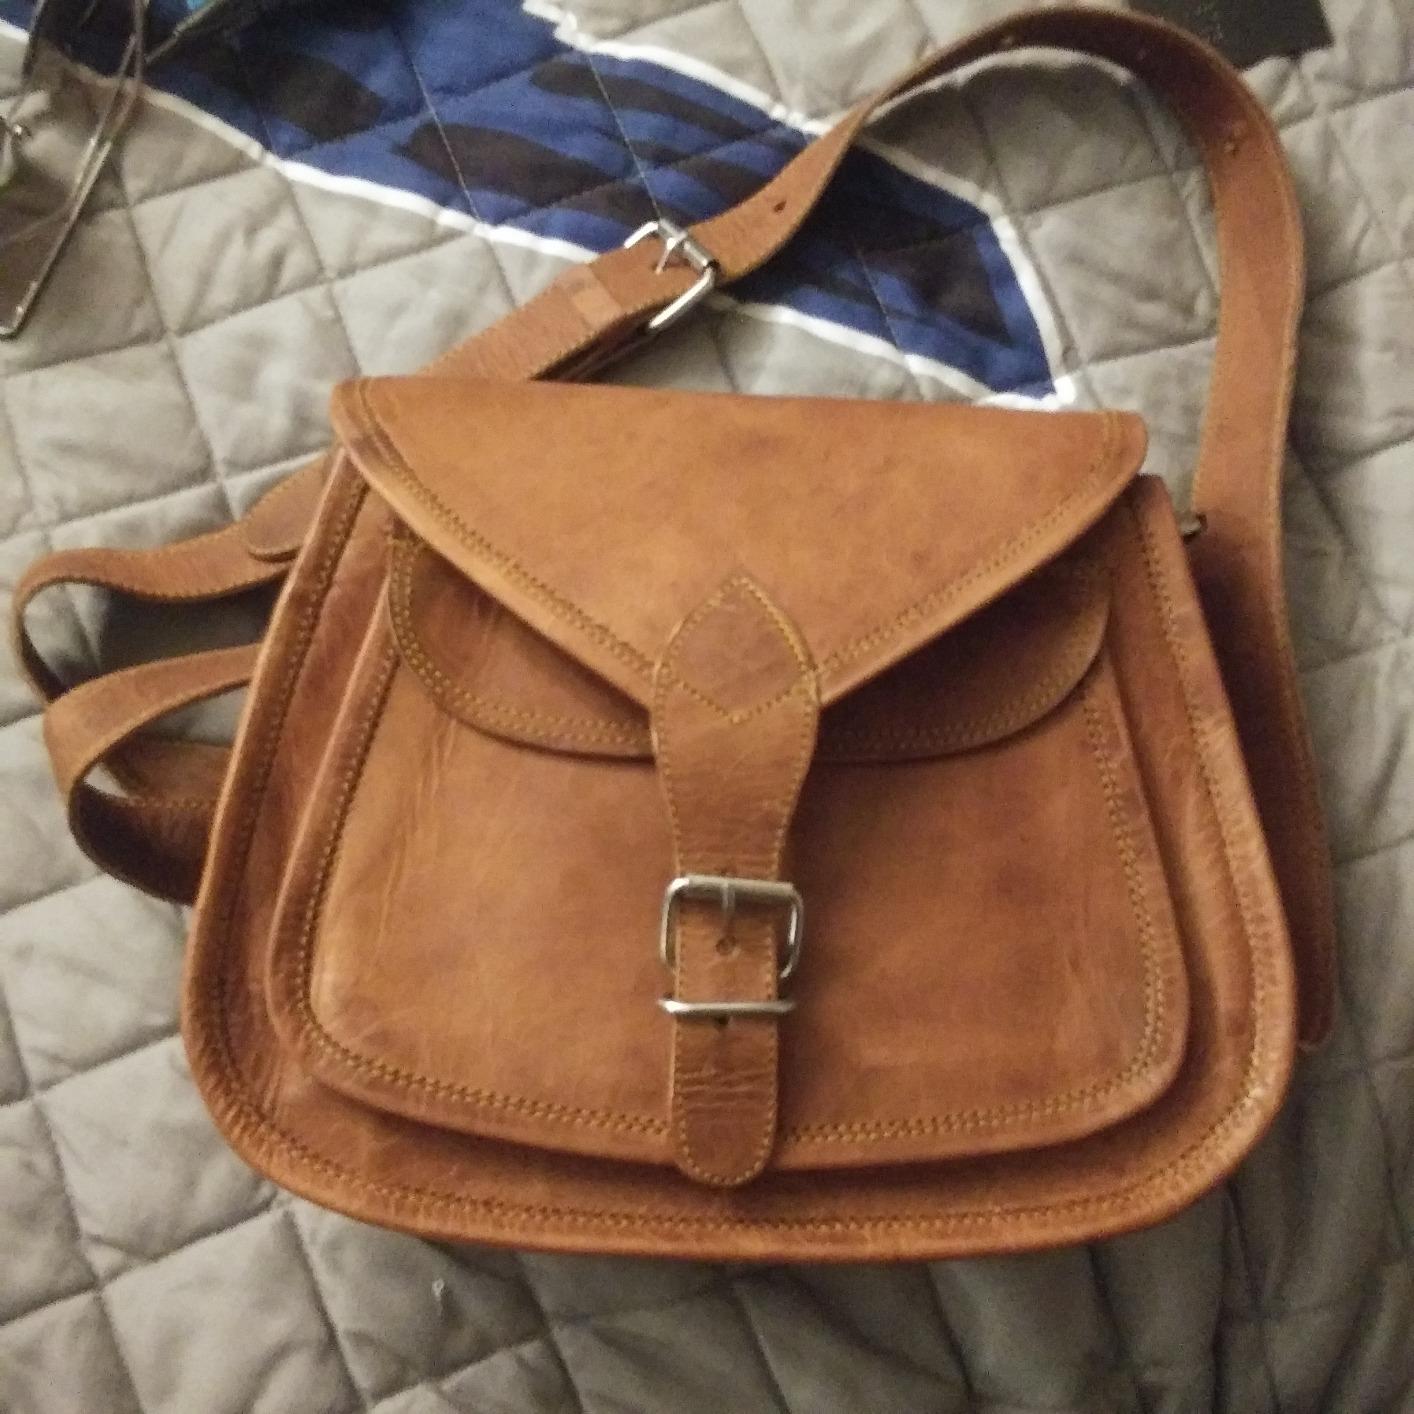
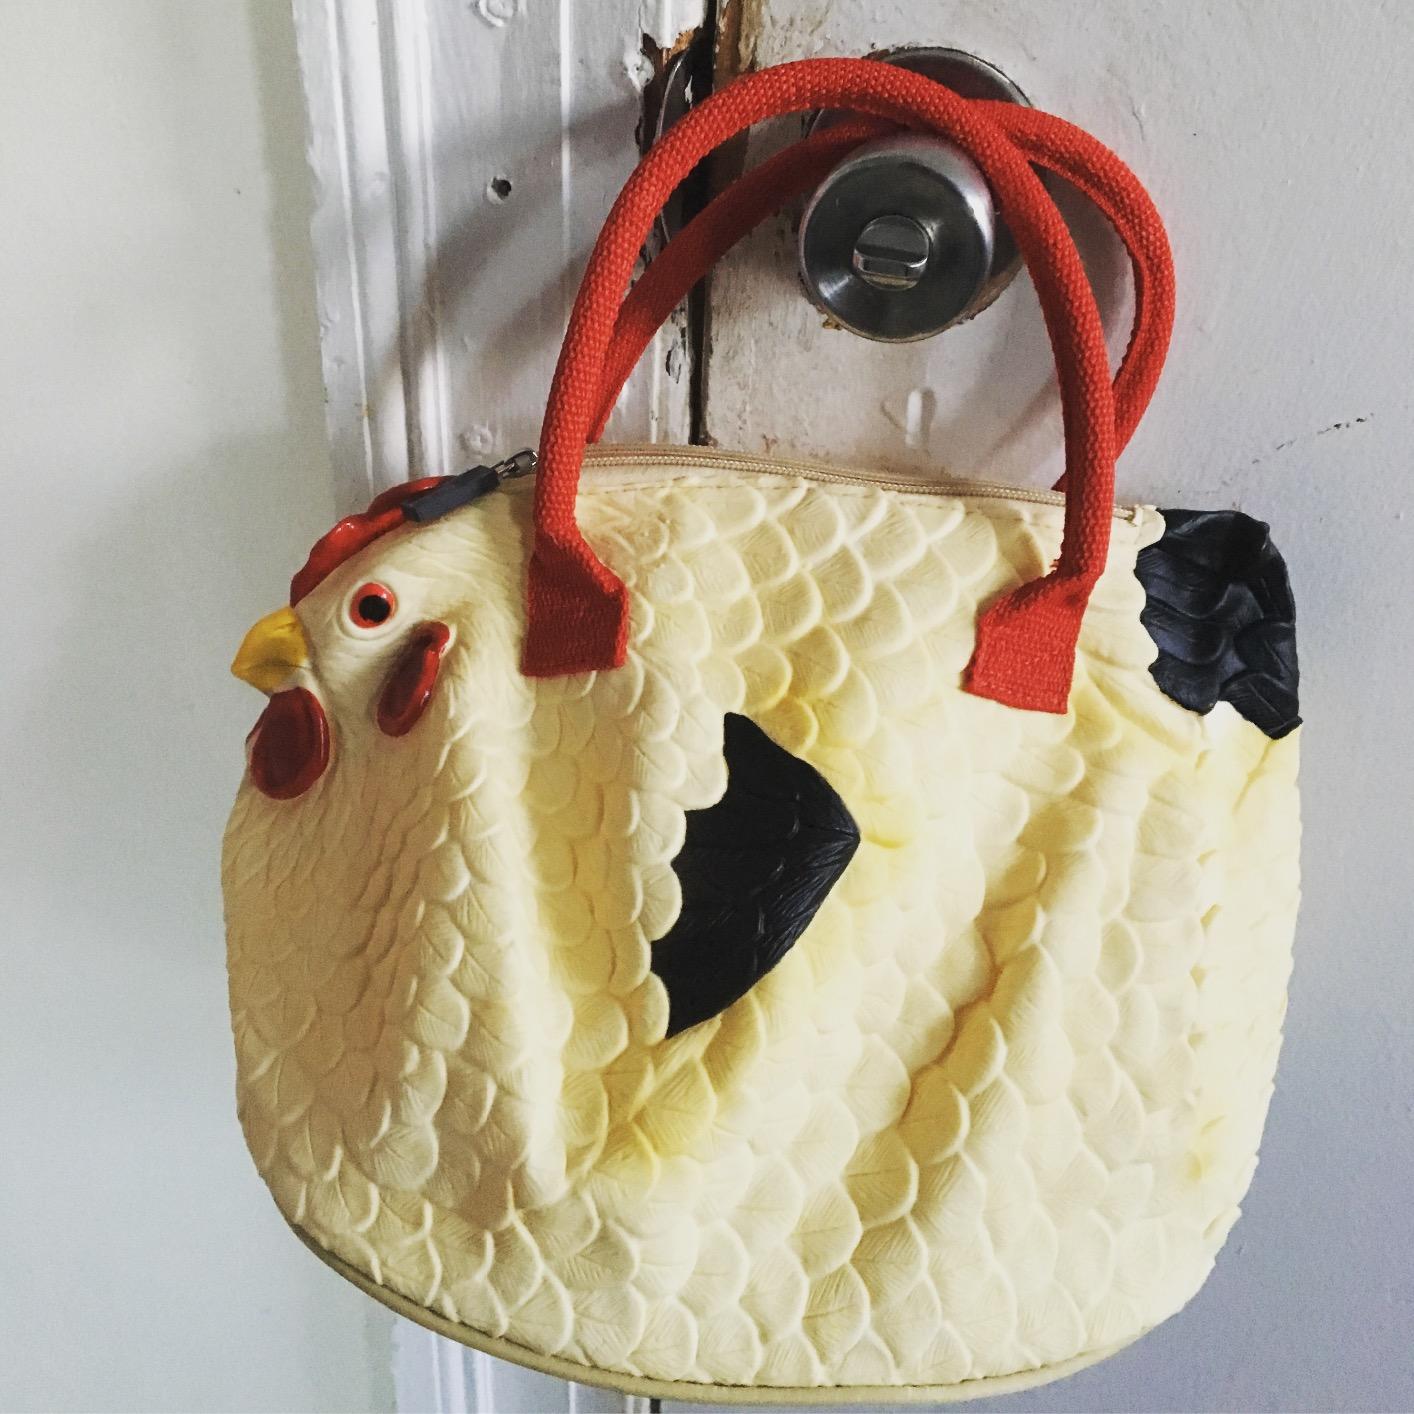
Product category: accessories_handbag
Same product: no